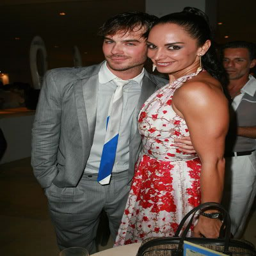
actors attend the party and show